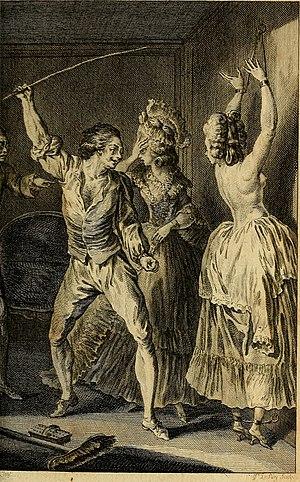
Le nerf de bœuf est une matraque ou cravache légèrement flexible, faite d'un ligament de bœuf séché et durci.